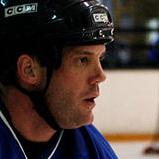
Age: 38